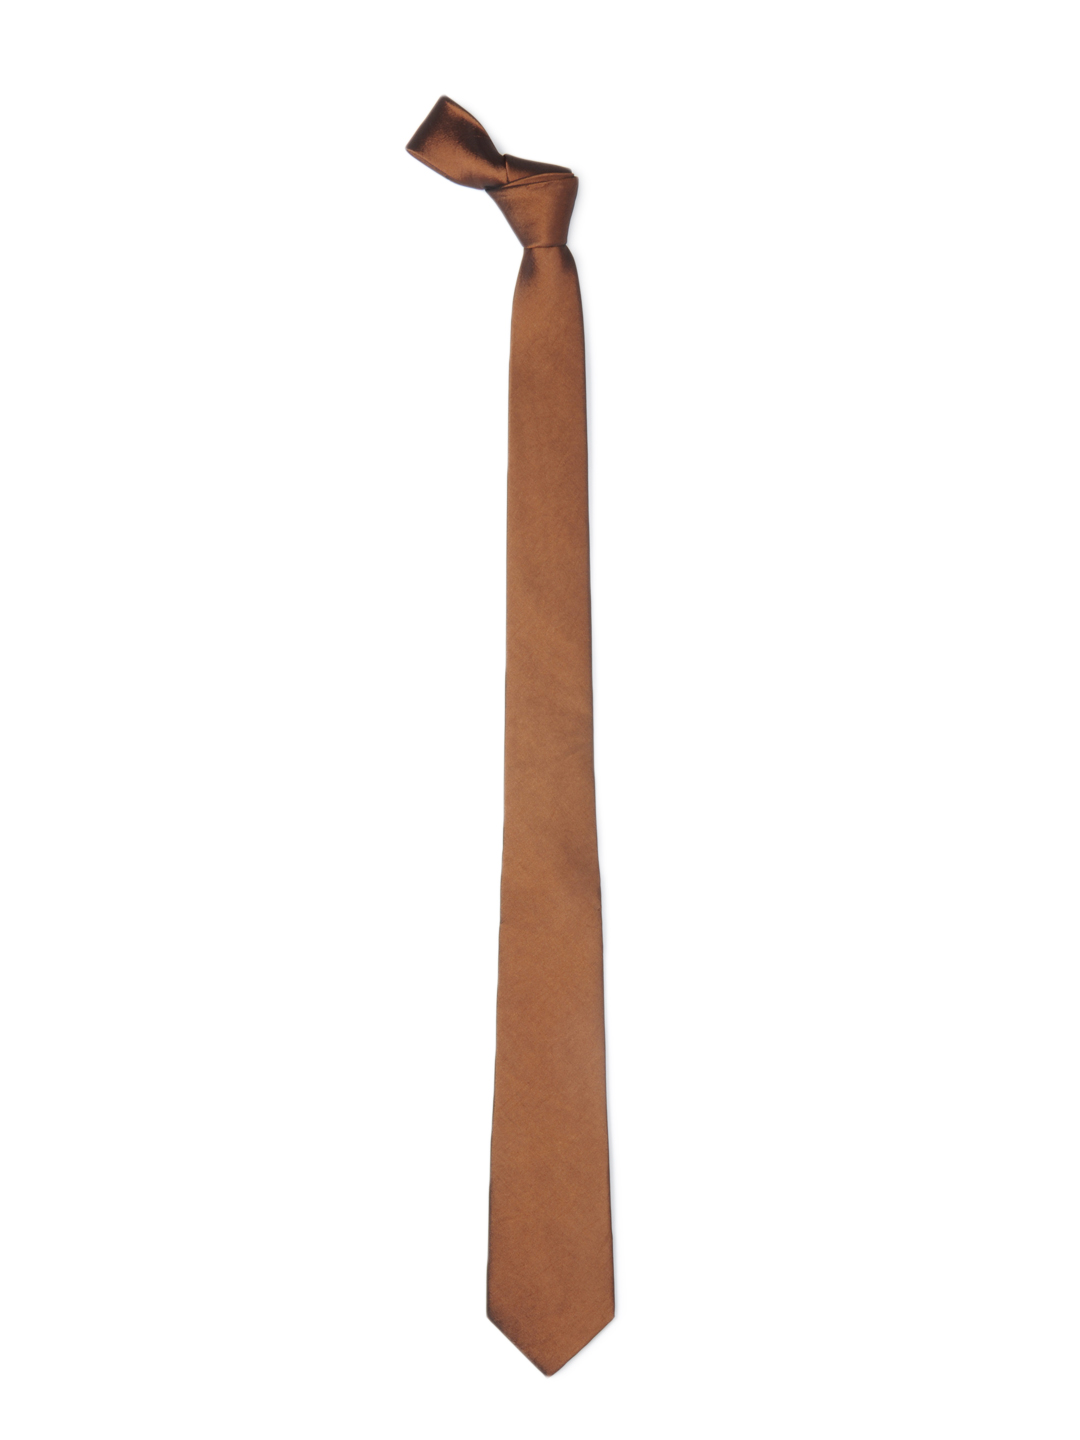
Park Avenue Men Copper Tie
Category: Accessories / Ties / Ties
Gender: Men
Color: Copper
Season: Summer 2012
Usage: Formal